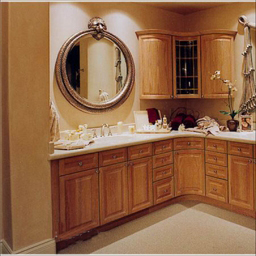
Room type: bathroom